Berliner Gramophone

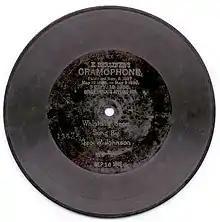
1897 Berliner Gramophone Record by George W. Johnson

Berliner Gramophone – its discs identified with an etched-in "E. Berliner's Gramophone" as the logo – was the first (and for nearly ten years the only) disc record label in the world. Its records were played on Emile Berliner's invention, the Gramophone, which competed with the wax cylinder–playing phonographs that were more common in the 1890s and could record.